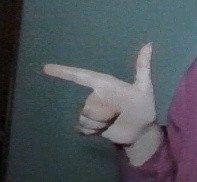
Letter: yaa